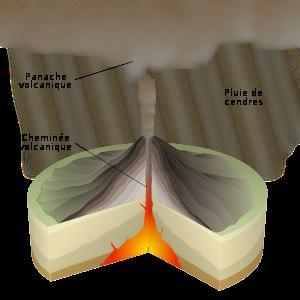
Une éruption volcanique est un phénomène géologique caractérisé par l'émission, par un volcan, de laves et/ou de téphras accompagnés de gaz volcaniques. Lorsqu'une éruption volcanique provoque des dégâts matériels et des morts parmi l'espèce humaine mais aussi chez d'autres espèces animales ou végétales ce qui est la majorité des cas pour les volcans terrestres, ce phénomène constitue, à courte ou moyenne échéance, une catastrophe naturelle ayant un impact local ou mondial et pouvant bouleverser les habitudes animales, humaines, la topographie, etc.
L'éruption du Krakatoa survenue en 1883 est une éruption volcanique cataclysmique survenue dans les Indes orientales néerlandaises et qui a bouleversé la physionomie de l'archipel où se trouve le Krakatoa, un volcan gris de la ceinture de feu du Pacifique, situé dans le détroit de la Sonde, entre Sumatra et Java.
Une éruption plinienne, tirant son nom de Pline le Jeune, est un type d'éruption volcanique se produisant sur des volcans gris et caractérisée par l'émission d'une lave d'une grande viscosité formant très rarement des coulées de lave.